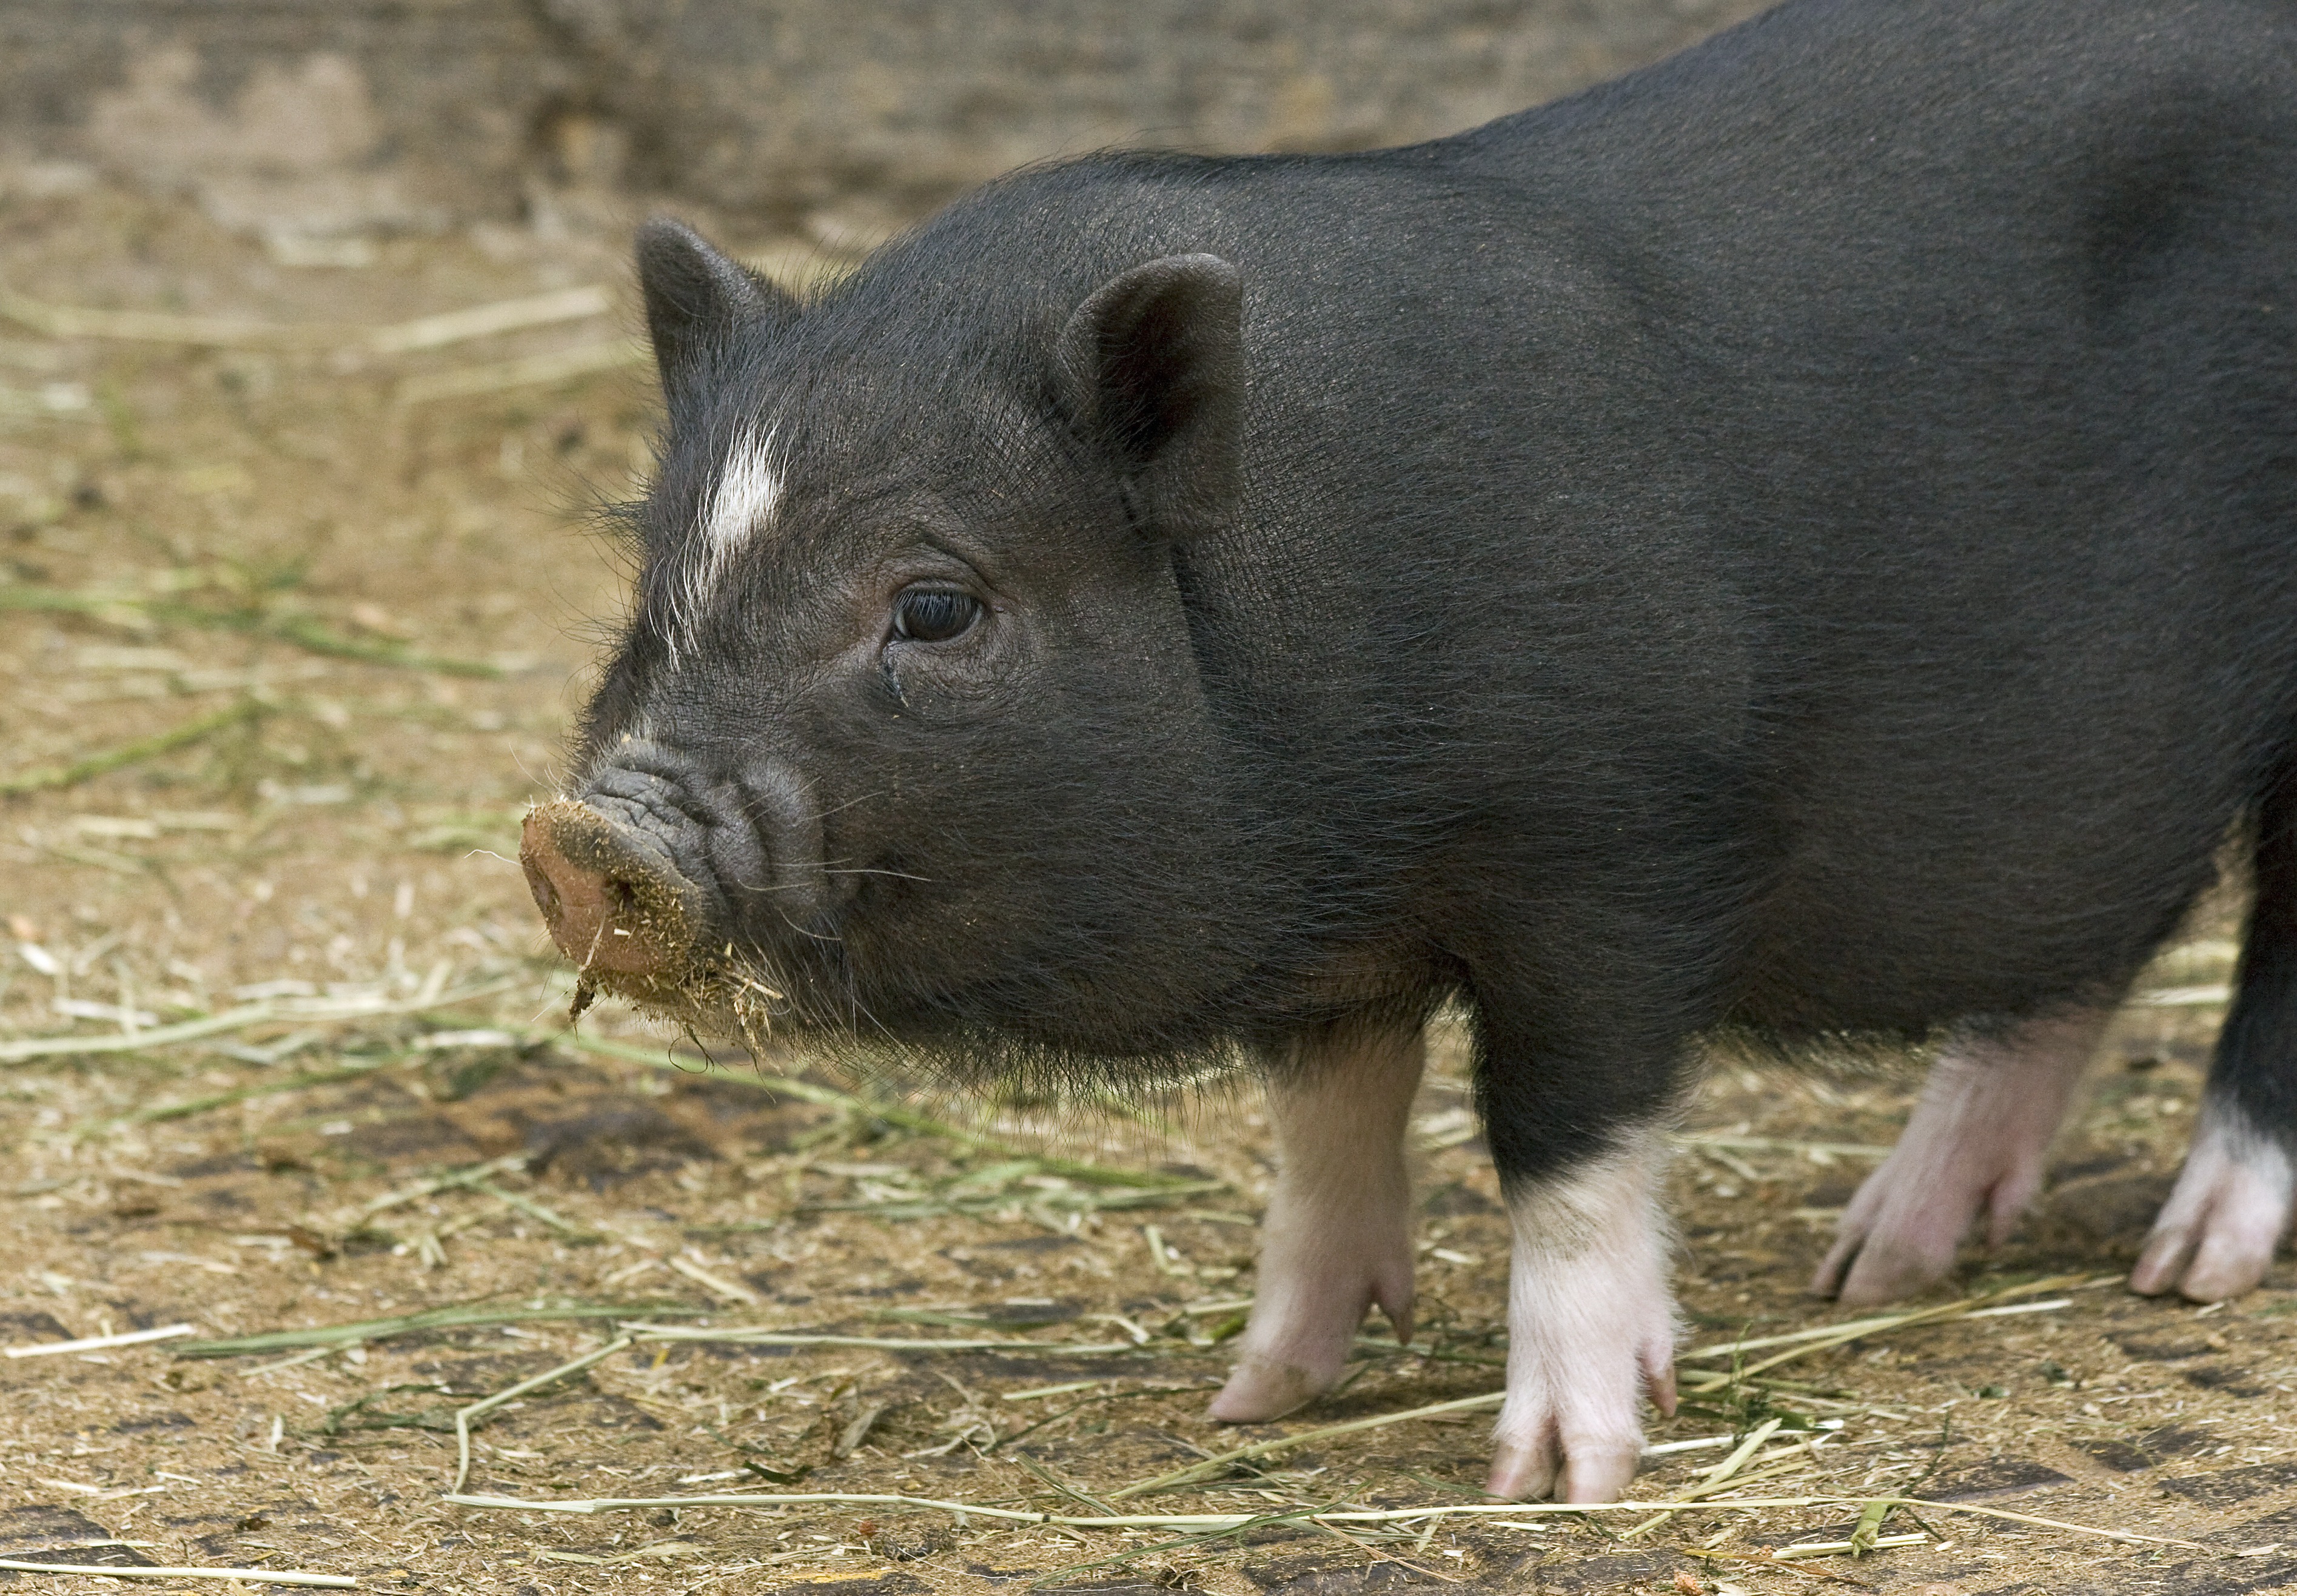
animal, cute, wildlife, livestock, small, mammal, fauna, miniature, snout, vertebrate, pig, domestic pig, pig like mammal, peccary